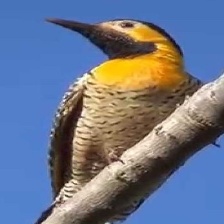
Species: CAMPO FLICKER
Scientific name: COLAPTES CAMPESTRIS